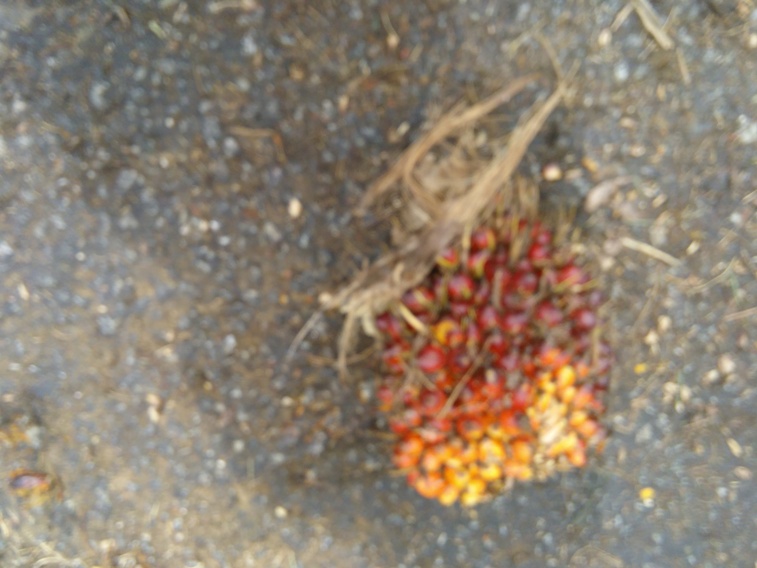
Ripeness: Ripe